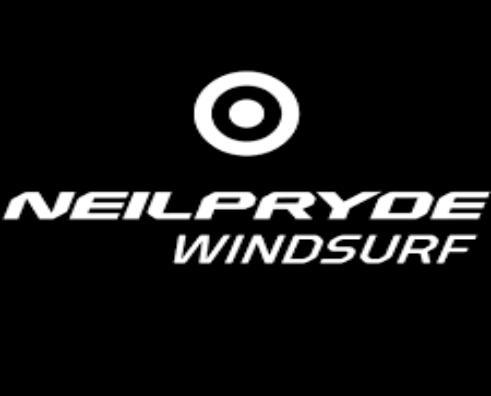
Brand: neil pryde-1
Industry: Sports